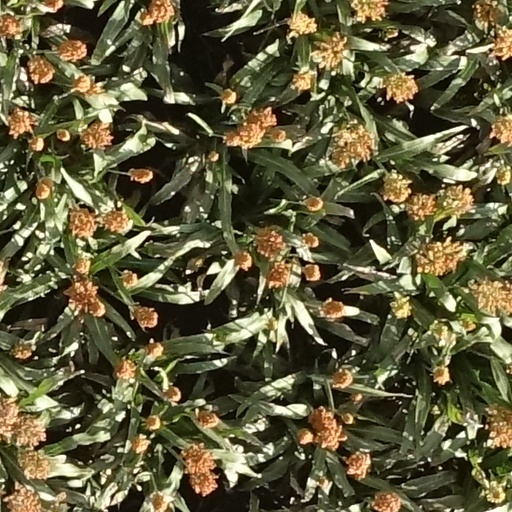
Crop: sorghum